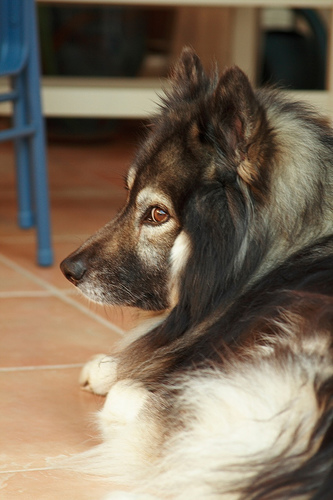
Animal: dog
Breed: keeshond